LGBTQ rights in India

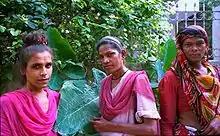
Three "hijras" in New Delhi

On 6 September 2018 the Supreme Court issued its verdict. The Court unanimously ruled that Section 377 is unconstitutional as it infringed on the fundamental rights of autonomy, intimacy and identity, thus legalising homosexuality in India. The Court explicitly overturned its 2013 judgment.